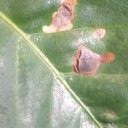
Label: Miner